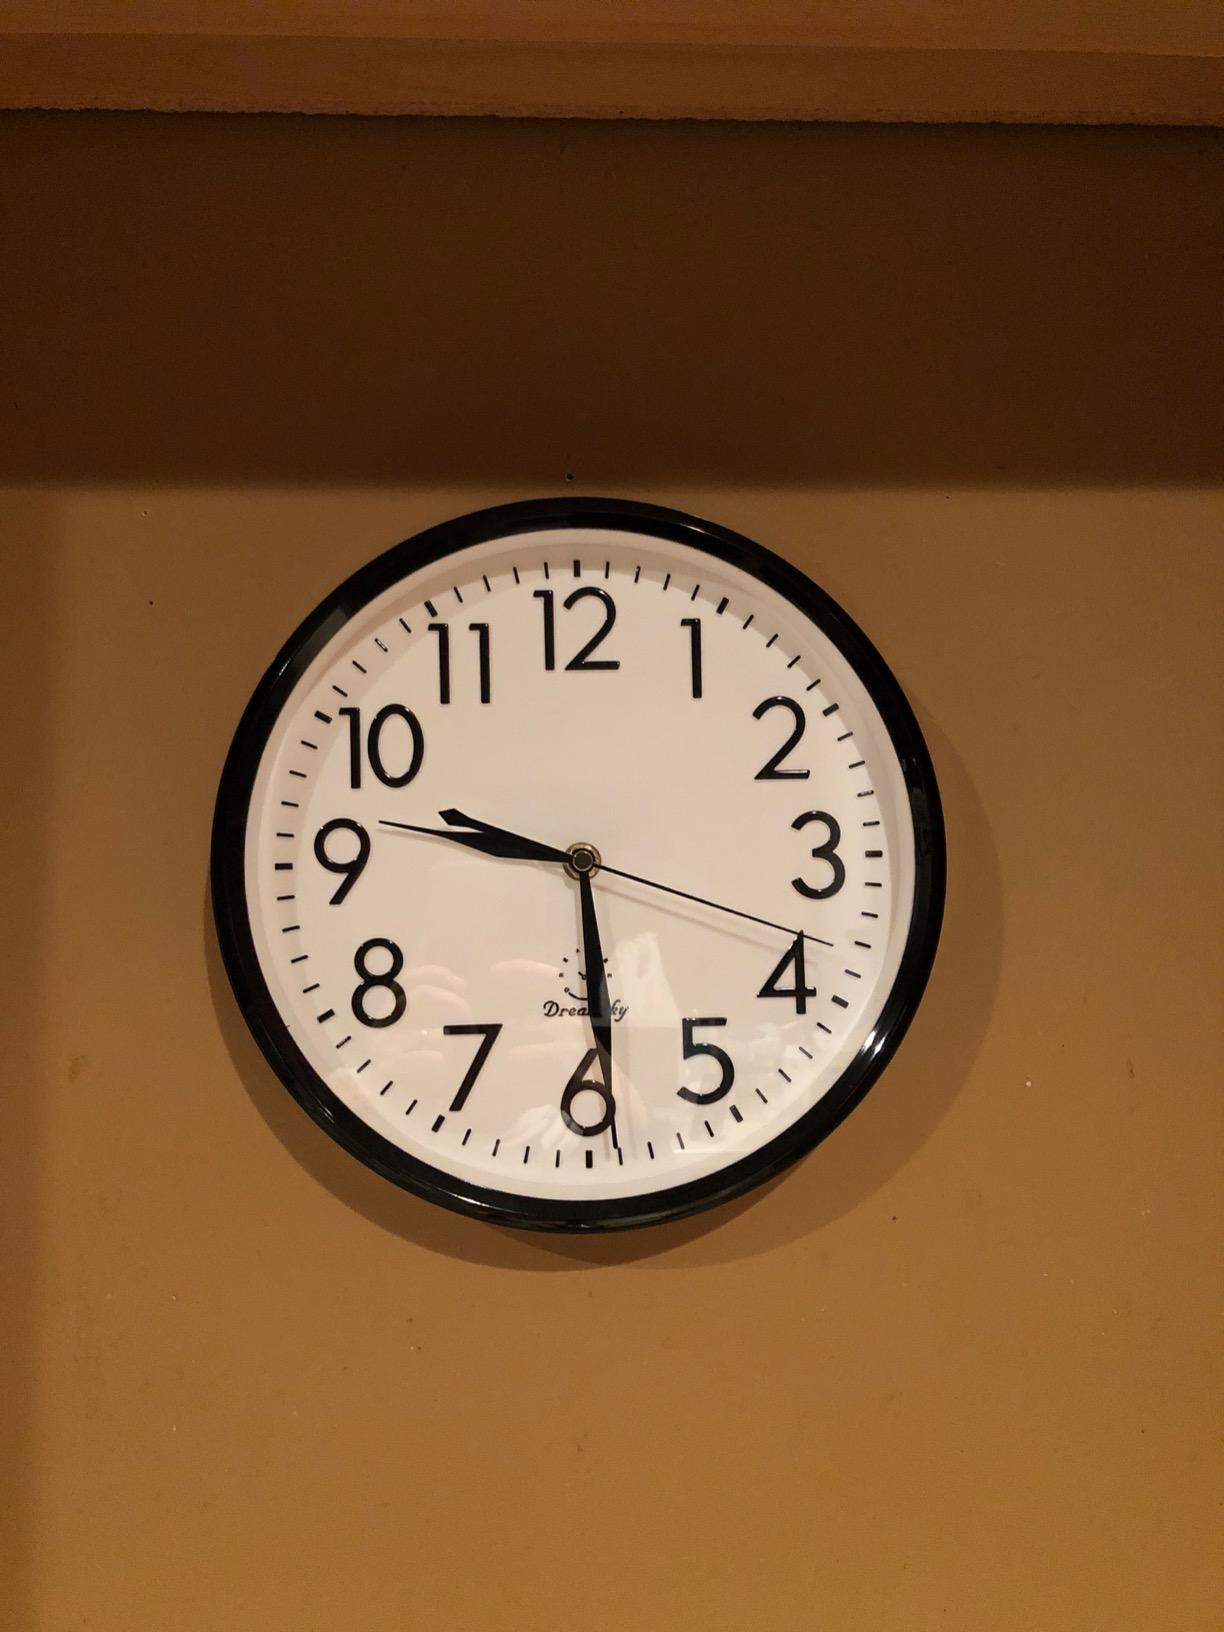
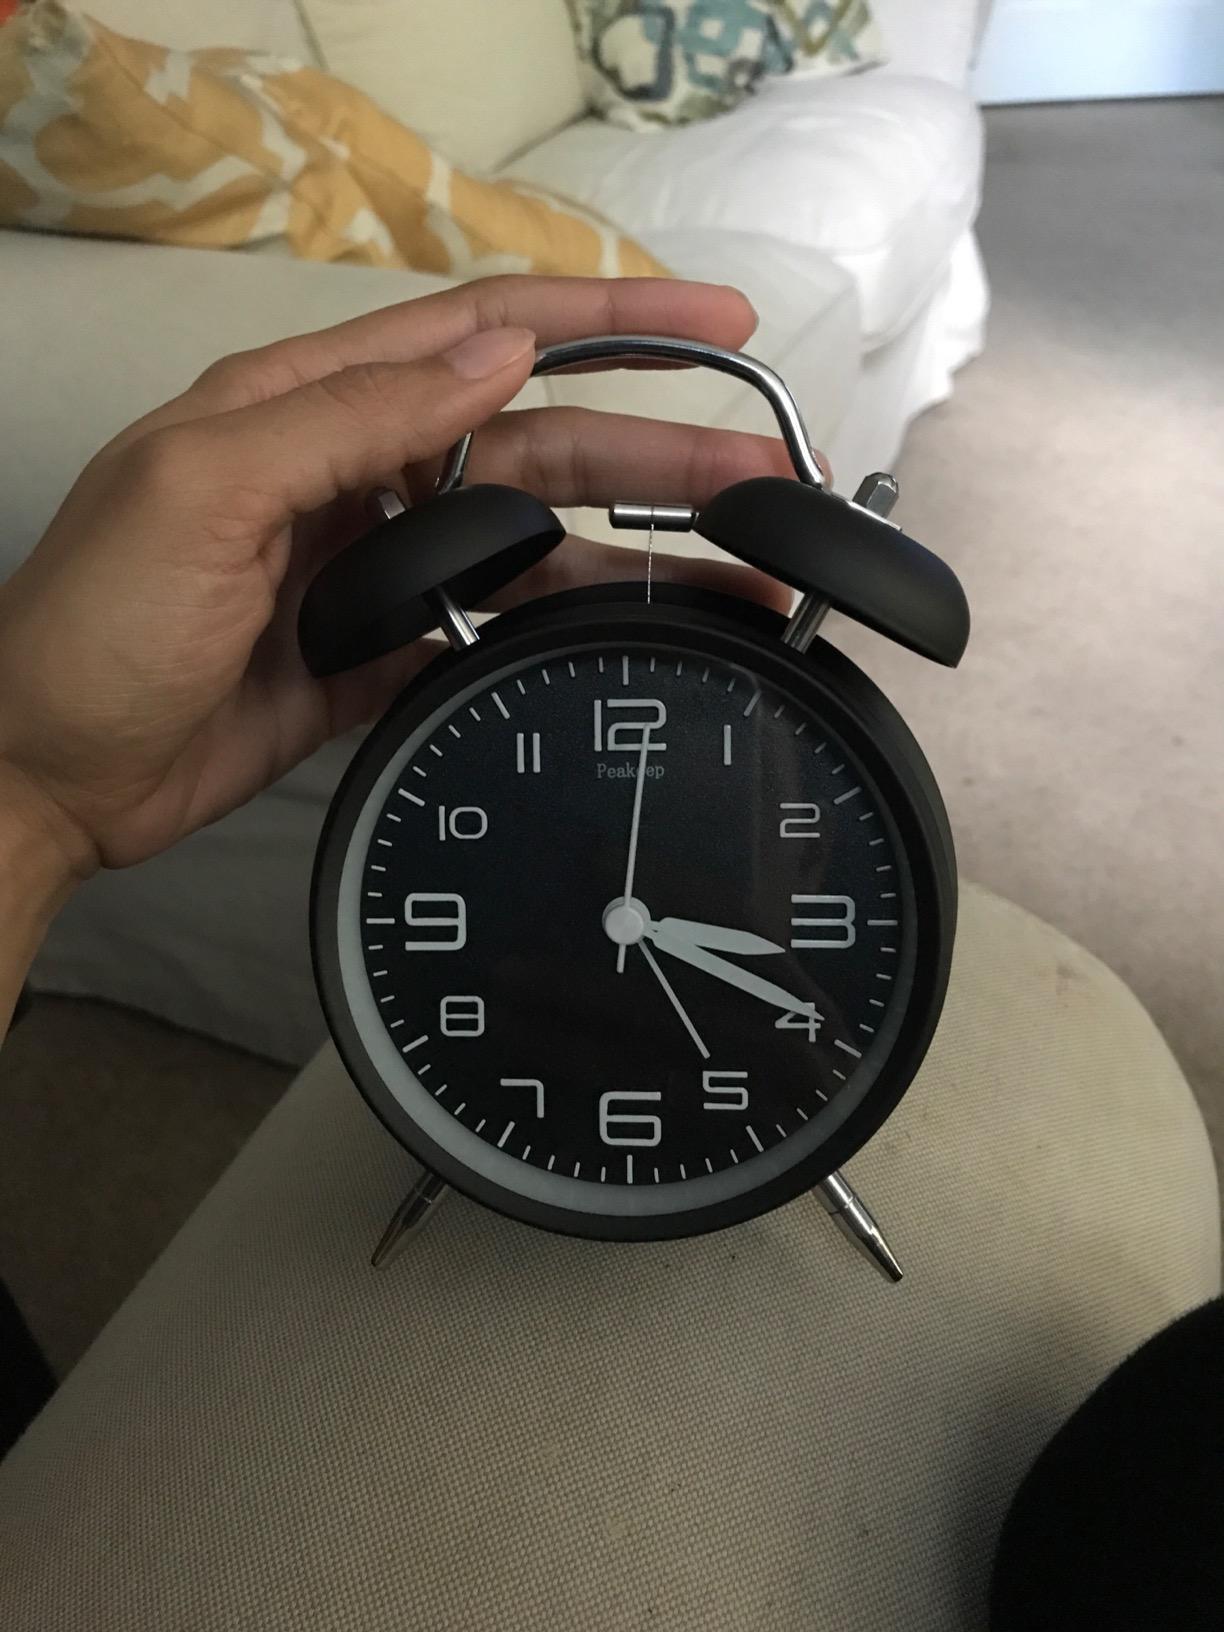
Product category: clock
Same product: no